Chile puede

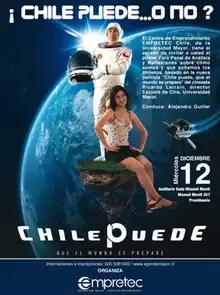

Chile puede (Spanish for: "Chile can do it") is a 2008 Chilean science fiction comedy film about an illegal private Chilean space venture orchestrated by a mad tycoon that comes under the suspicions of the United States government, as an Arab and Al-Qaeda motivated anthrax-filled-satellite attack on the United States.